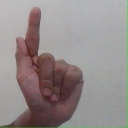
अक्षर: ळ